Indigenous conflicts on the Mexico–United States barrier

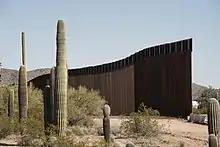
border wall near Ajo, Arizona between United States and Mexico.

The physical border wall has violated acts and interrupted the lives of Indigenous peoples that exist along the United States and Mexico border. A frequent issue that arises with the building of a wall or fence is the destruction of Indigenous lands. Whether its resources or sacred sites, the building of a wall has altered the Native American territories. The border wall violates, in certain instances, the American Indian Religious Freedom Act as it restricts access to elders and sacred sites to practice their religion. For example, the physical border wall that was built between the Tohono O'odham territories was constructed through two burial sites in the Organ Pipe Cactus National Monument. The wall, as it pertains to their territory, violates the American Indian Religious Freedom Act and it also threatens the continuance of the culture and religion as elders are having more difficulty passing on the culture and customs.